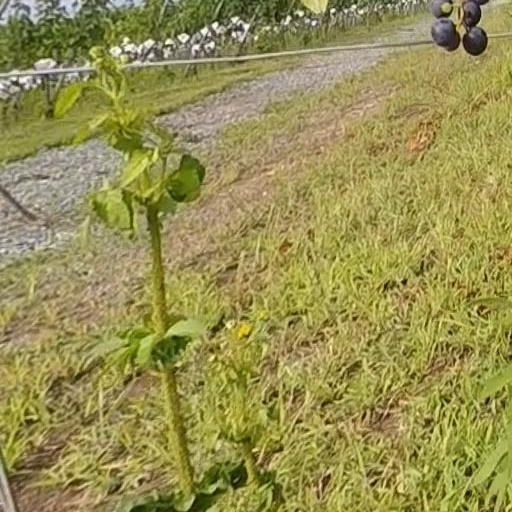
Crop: grape